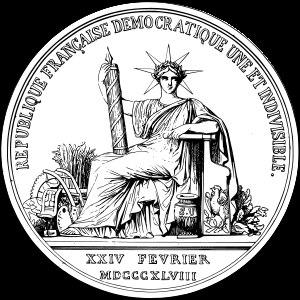
Le Grand Sceau de France est le sceau officiel de la République française. Il est l'œuvre de l'artiste Jacques-Jean Barre.